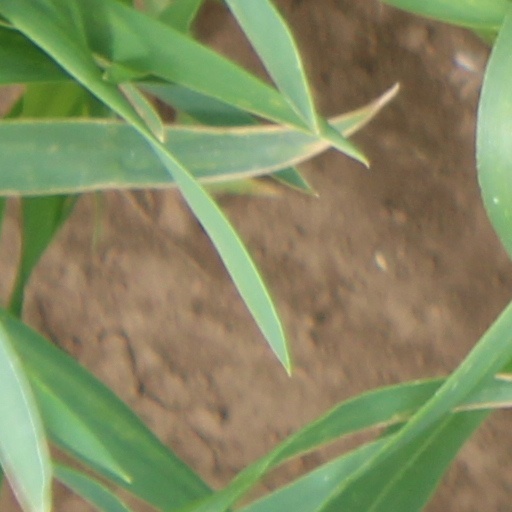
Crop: wheat